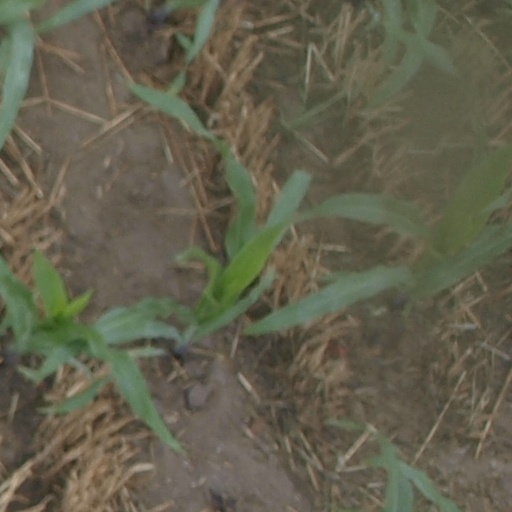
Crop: maize; corn